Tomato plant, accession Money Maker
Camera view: horizontal (90 deg, fisheye); turntable rotation: 240 degrees
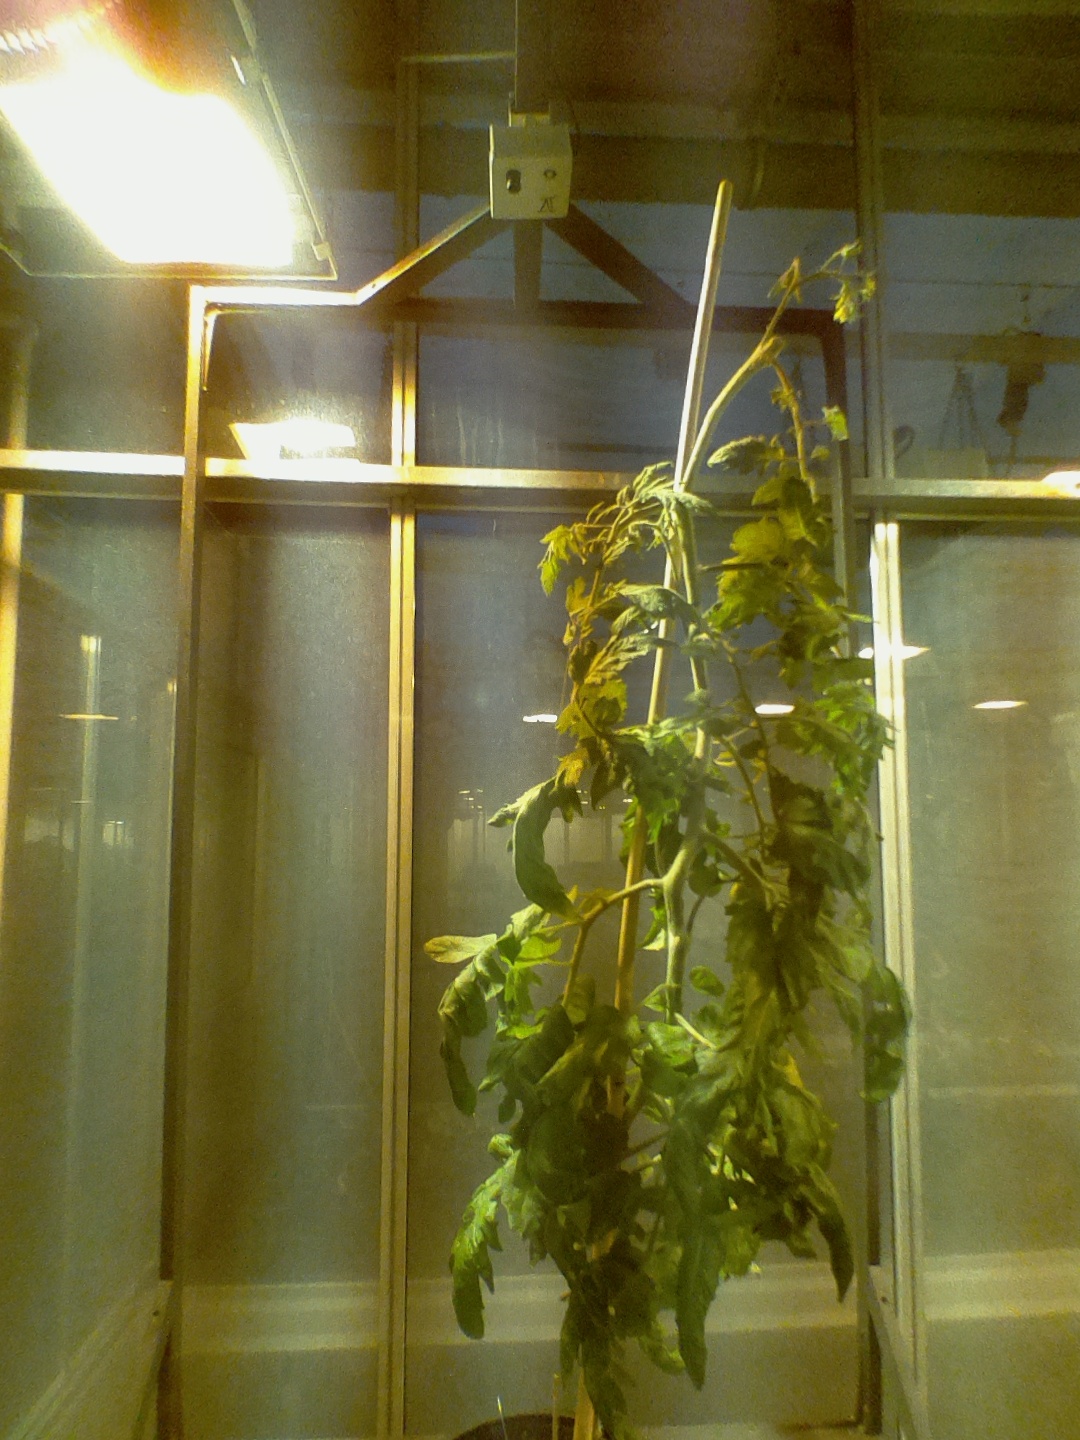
BBCH growth stage 75: 50%-60% of final fruit size